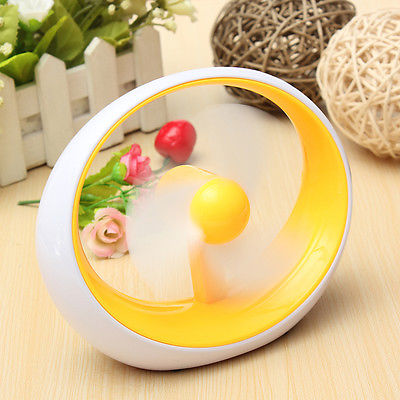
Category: fan